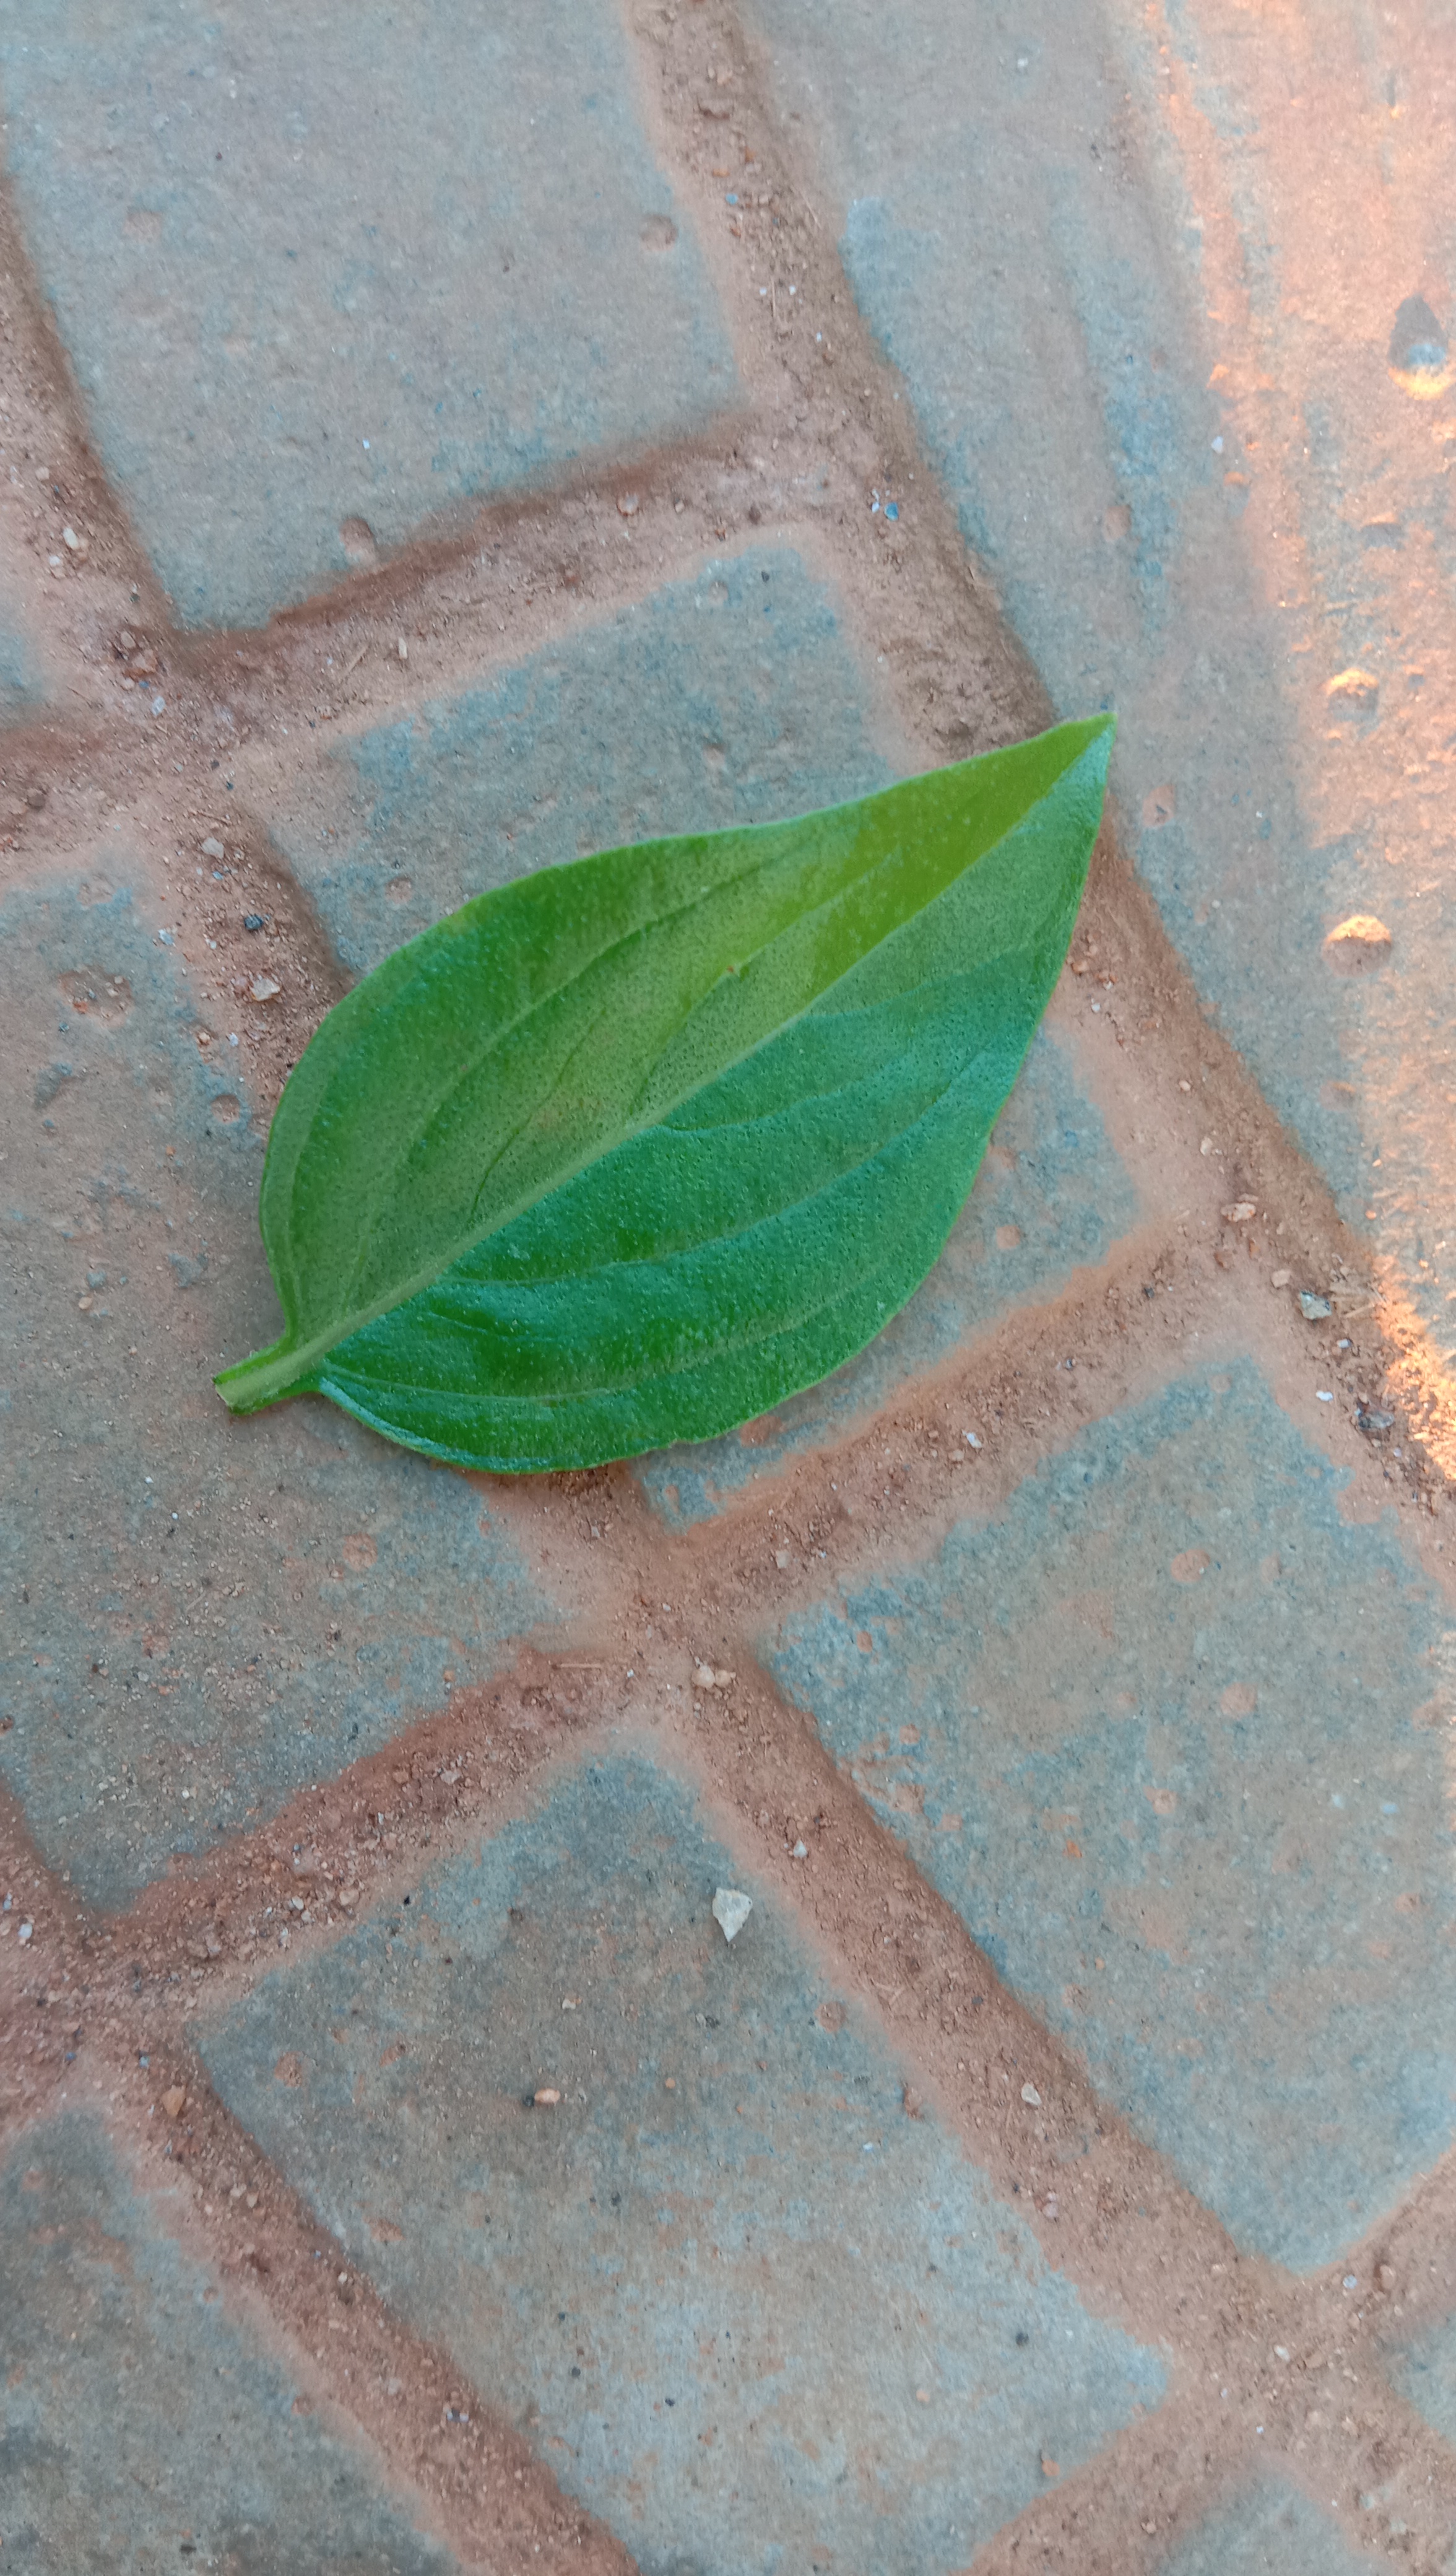
Plant: kamakasturi